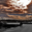
Label: cloud